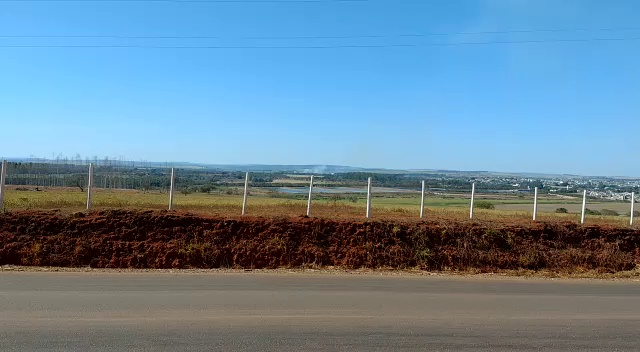
Fire: no
Smoke: yes